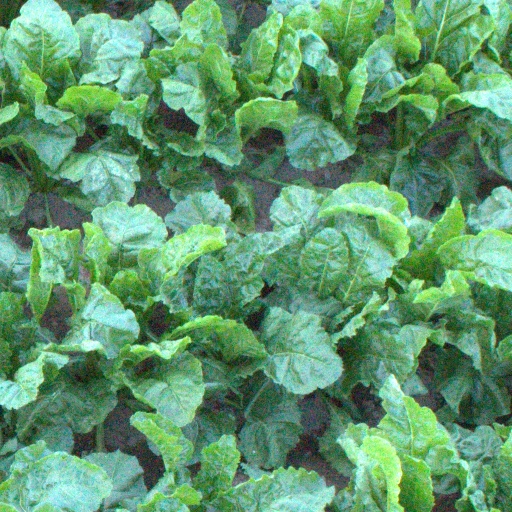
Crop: sugar beet